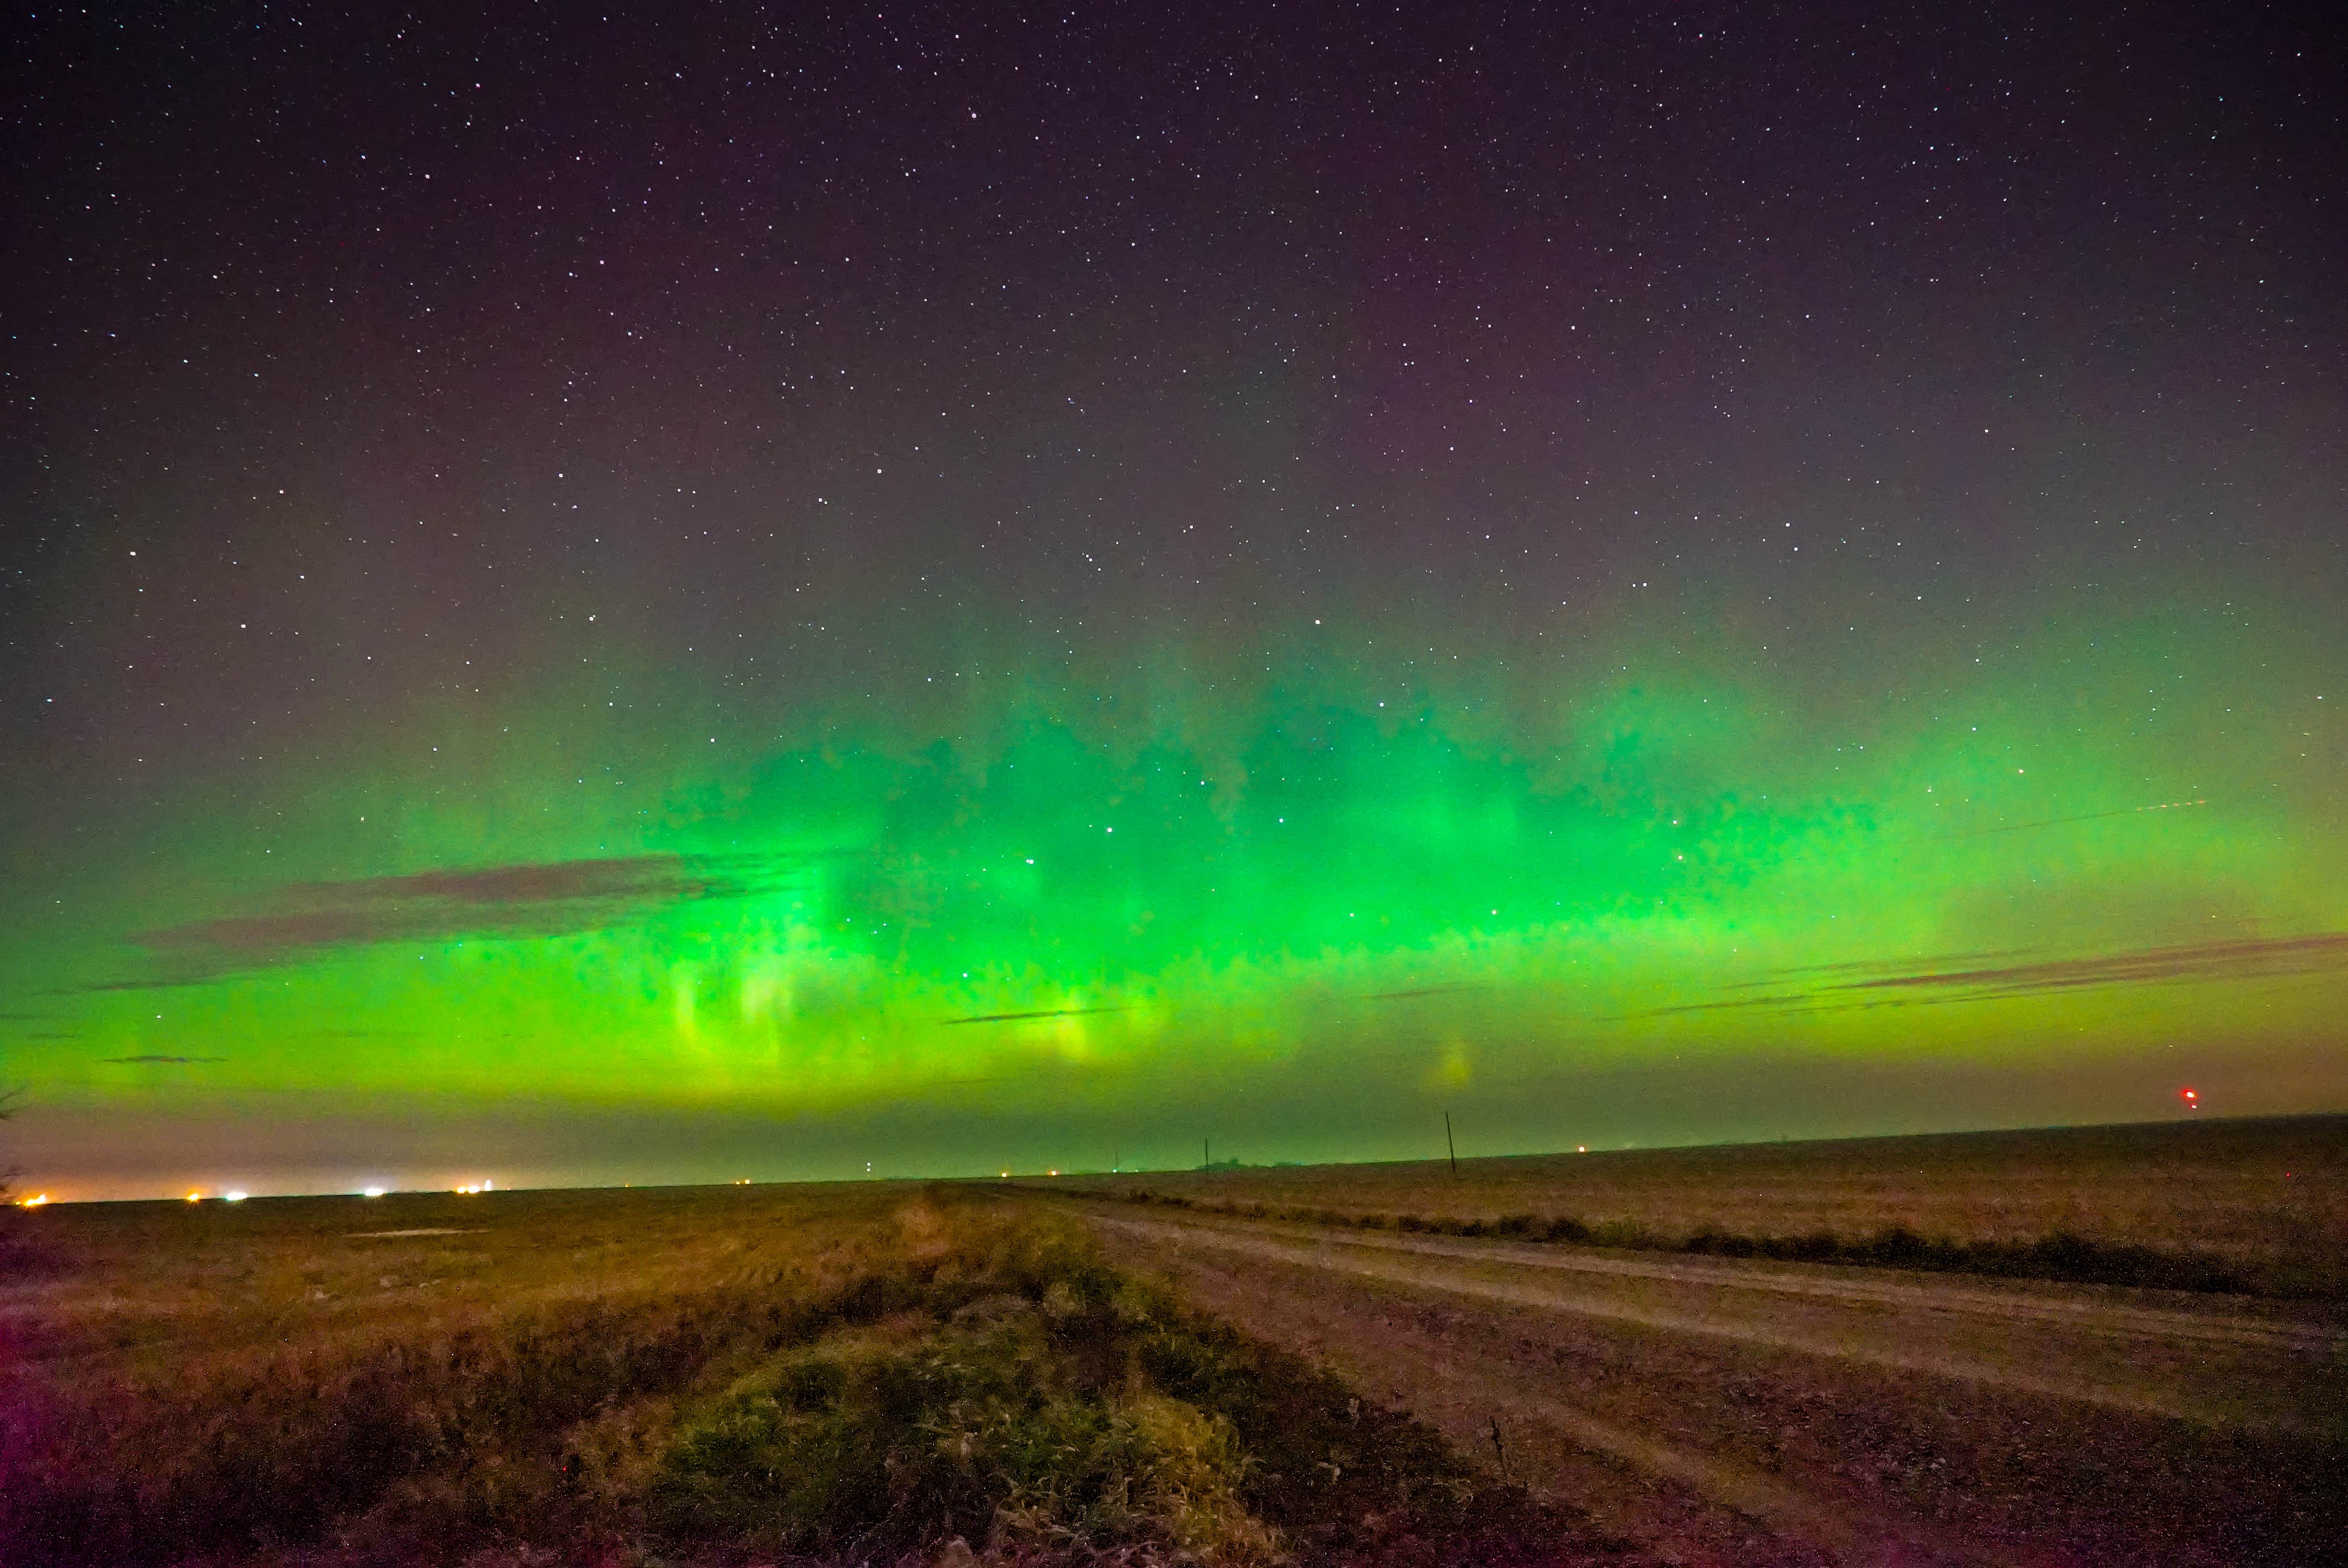
atmosphere, aurora